Matt Lucas (singer)

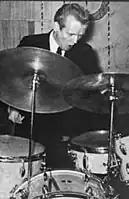
Matt Lucas behind the drums in Missouri, 1957

Matt Lucas (born July 19, 1935) is an American rock and roll, soul, and blues singer, drummer and songwriter. He is best known for his "rocked-up" version of the Hank Snow country classic "I'm Movin' On". He was inducted into the Rockabilly Hall of Fame in 1999, the International Rockabilly Hall of Fame in 2004 and the Southern Legends Entertainment & Performing Arts Hall of Fame in 2005.